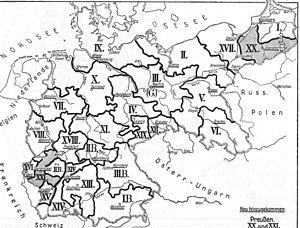
La mobilisation allemande de 1914 désigne le rappel sous les drapeaux en 1914 de théoriquement tous les Allemands aptes au service militaire.
L’ordre de bataille de l'armée allemande en 1914 fournit l'organisation de la Deutsches Heer juste après sa mobilisation et sa concentration. Cet ordre de bataille est très proche de celle de son adversaire français : les forces sont structurées en un petit nombre d'armées, chacune subdivisée en corps d'armée composé de deux à trois divisions.
La région militaire allemande a changé plusieurs fois de nom en fonction de l'évolution des forces armées allemandes. Pendant la période de l'Empire allemand, le territoire était subdivisé en Korpsbereiche, puis sous la République de Weimar et le Troisième Reich, en Wehrkreis.